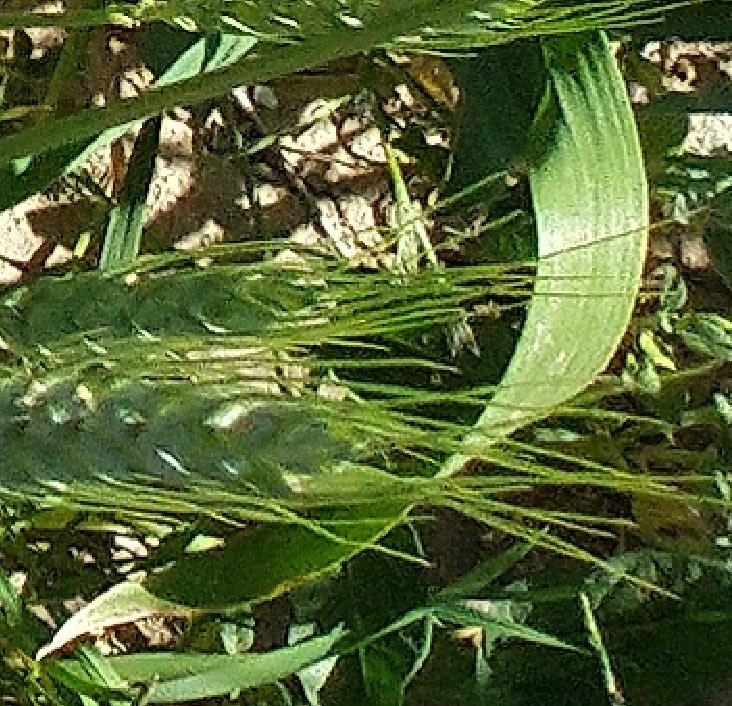
Label: Wheat___Healthy